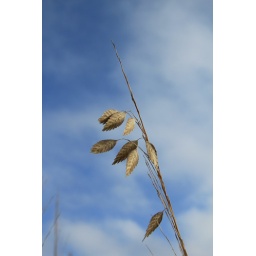
I was captivated by the shape of the Oats against the blue sky